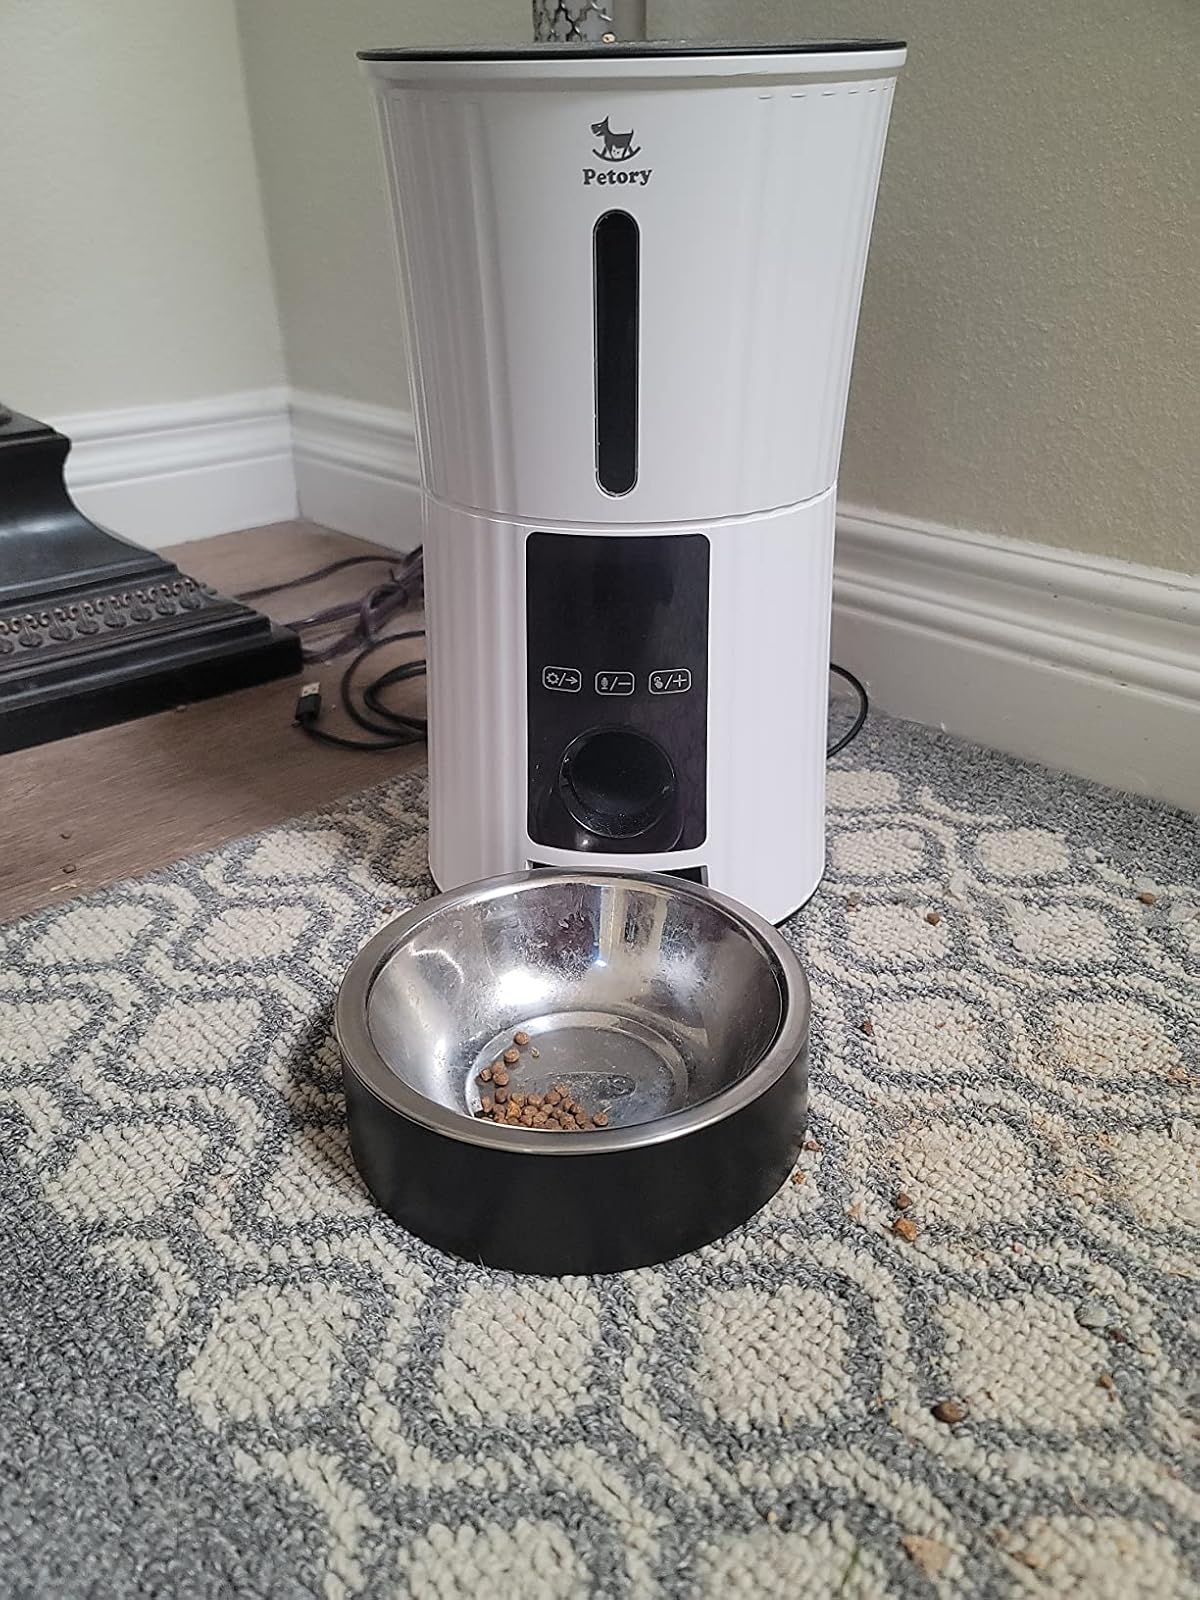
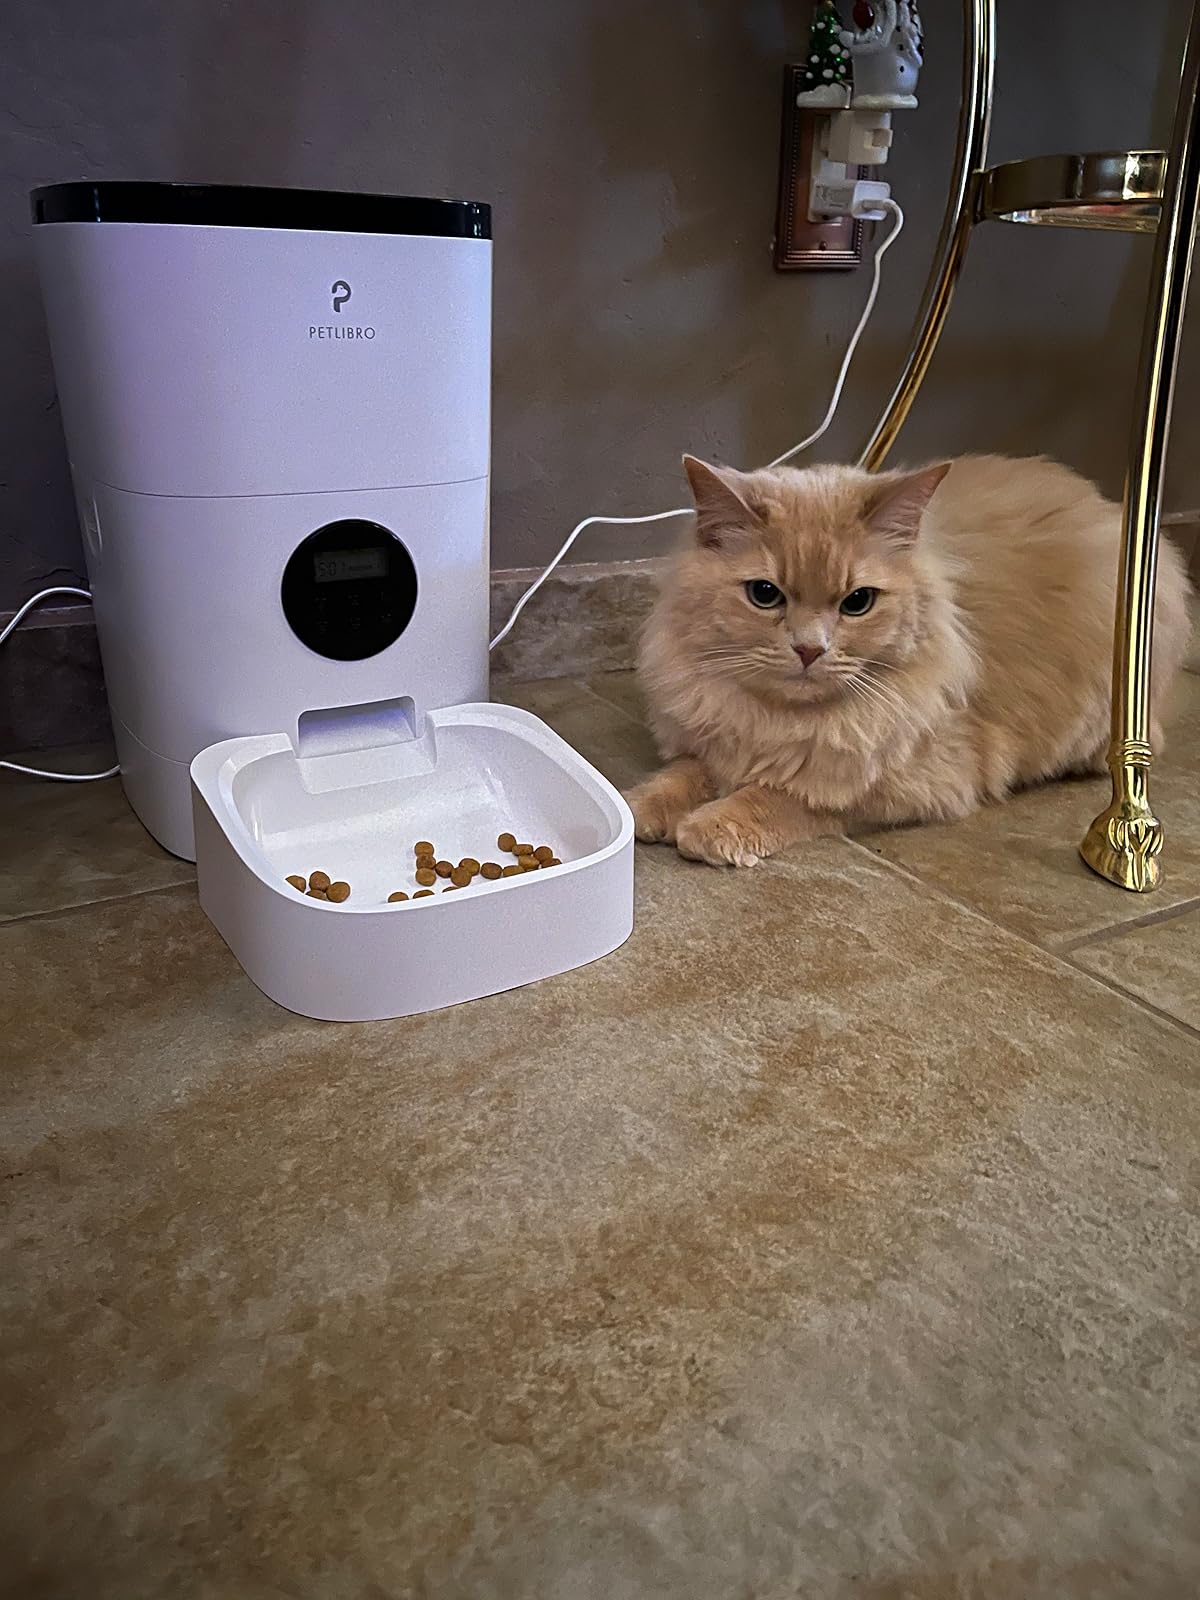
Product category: items_feeder
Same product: no